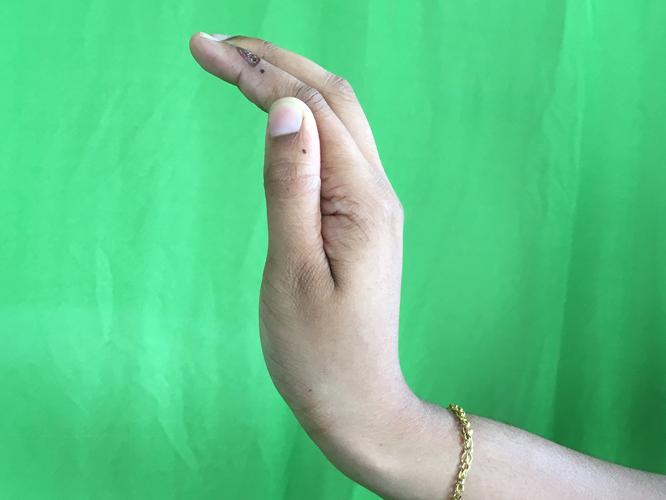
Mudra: Sarpasirsha
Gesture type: single_hand